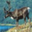
Label: deer